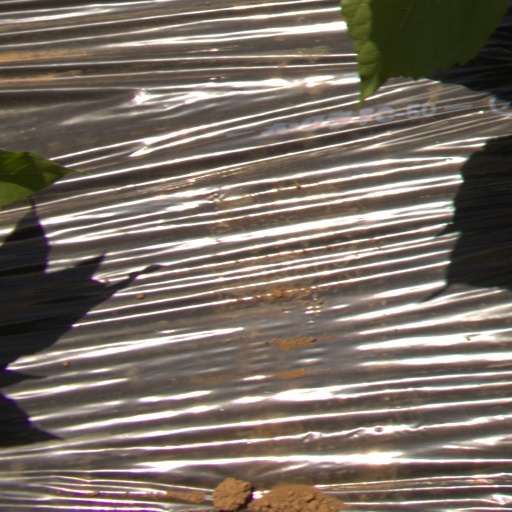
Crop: Jerusalem artichoke